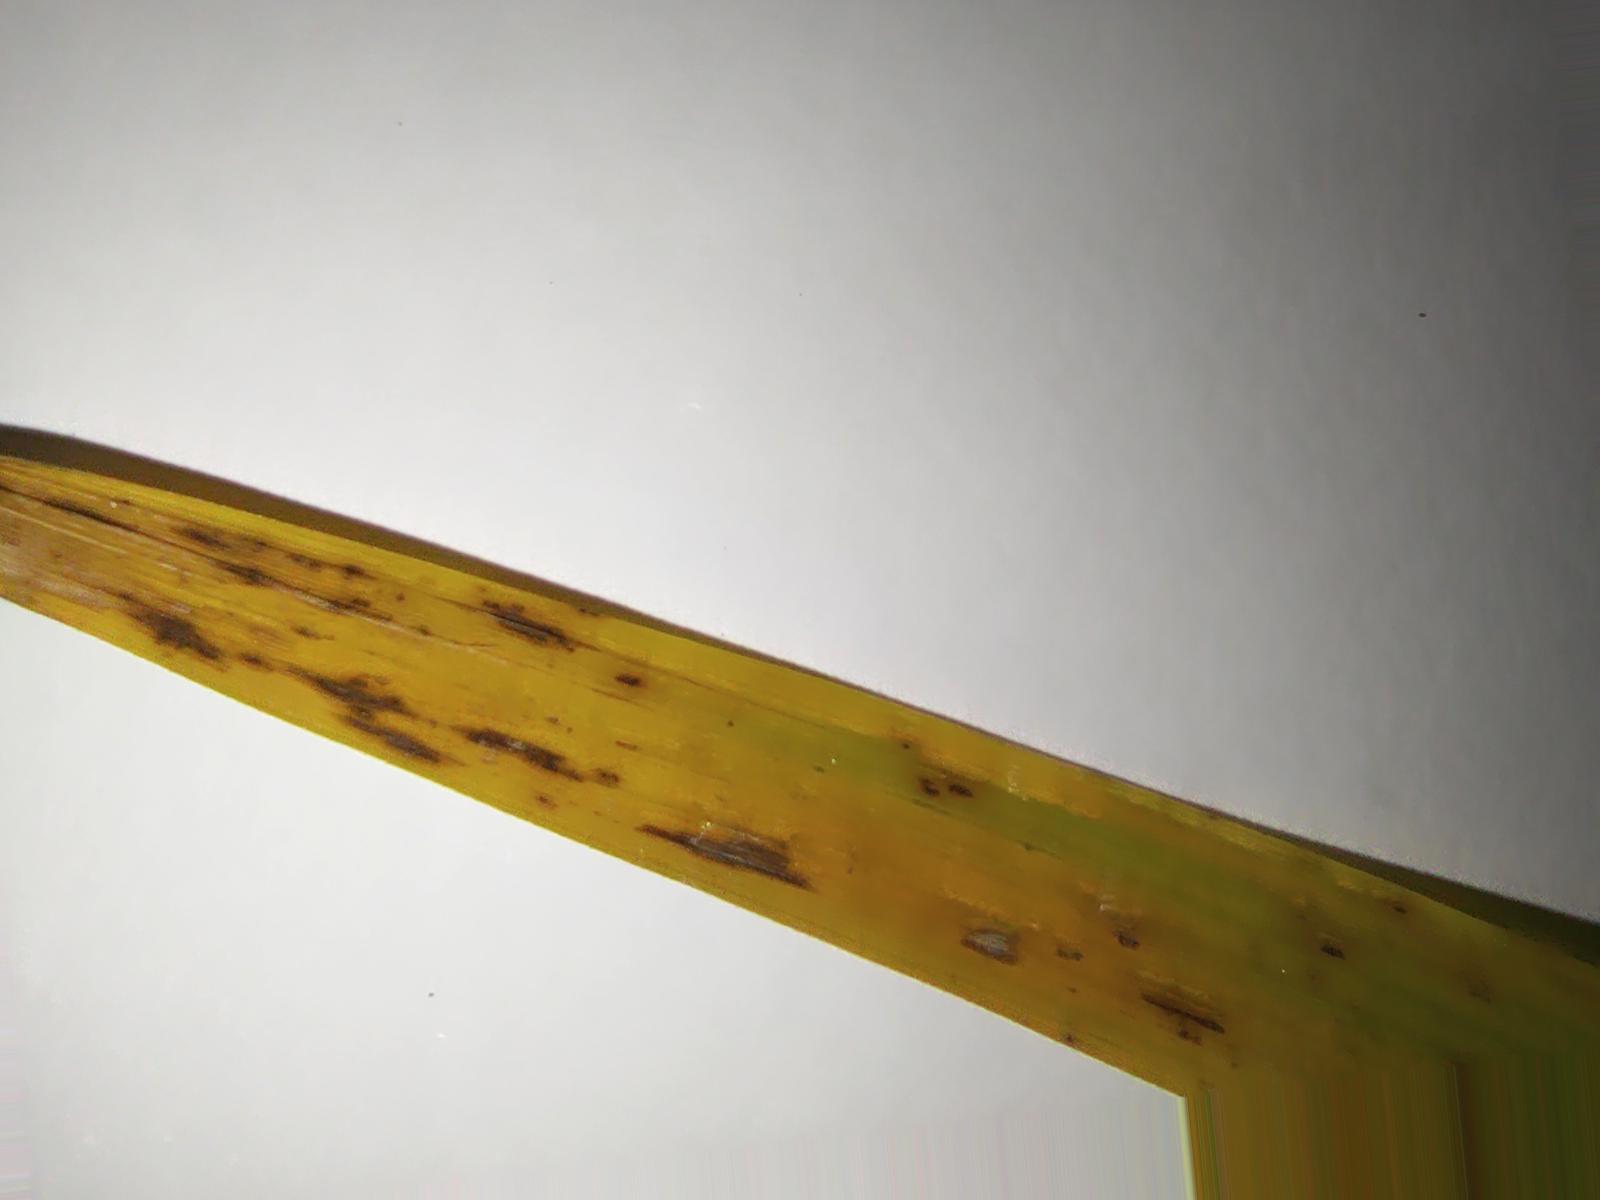
Nhãn: Bệnh Gạch Nâu ( Narrow Brown Spot )